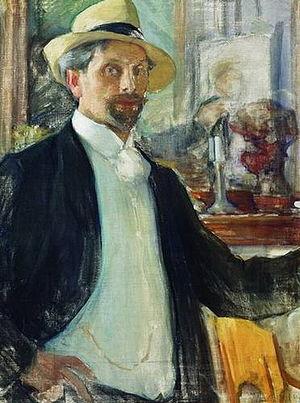
Leonid Ossipovitch Pasternak, né le 22 mars 1862 à Odessa et mort le 31 mai 1945 à Oxford, est un peintre post-impressionniste russe.